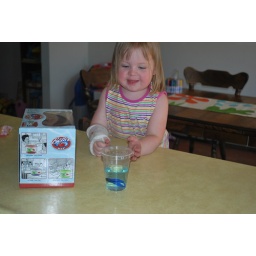
Olivia is the proud owner of a blue Betta fish named &amp;quot;Cat in the Hat&amp;quot;